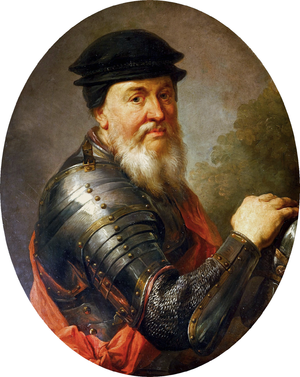
Les Hetmans du Royaume de Pologne et du Grand-duché de Lituanie sont les militaires les plus hauts gradés de la République des Deux Nations. Le titre de grand-hetman de la Couronne polonaise est créé en 1505. Il sera donné au chef de l'armée polonaise jusqu'en 1581. Il peut être délivré pour la durée d'une campagne ou de la guerre. Plus tard, comme tous les titres en usage au Royaume de Pologne et au sein de la République, il devient un titre permanent. Il ne peut être révoqué à moins que la trahison ne soir avérée. Les Hetmans ne sont pas rémunérés par le trésor royal.